Self-elimination of the Austrian Parliament

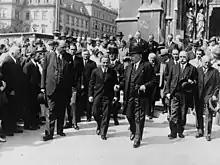
President Miklas (center with bowler hat) and Chancellor Dollfuss (left from Miklas), 1932

The self-elimination of Parliament was a constitutional crisis in the First Austrian Republic caused by the resignation on March 4, 1933, of all three presidents of the National Council, the more powerful house of the Austrian Parliament. The National Council was left without a presiding officer, when all three chairmen resigned to try to tip the balance in a knife-edge vote. The law had no mechanism for the National Council to operate without a president, and Engelbert Dollfuss, the Chancellor, stated that Parliament had eliminated itself and that his government had the authority to rule by decree under emergency provisions dating from the First World War. This was a decisive step in the transition from a democratic republic to the authoritarian and quasi-fascist Federal State of Austria, as opposition attempts to reconstitute the National Council were unsuccessful.